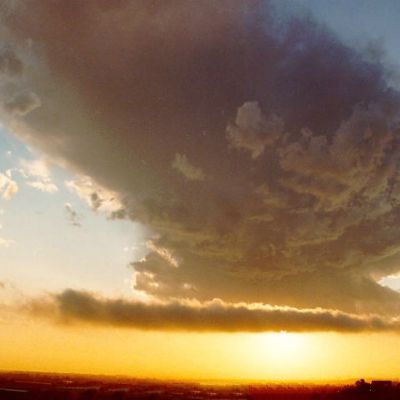
Cloud type: Stratus (St)